United Kingdom insolvency law

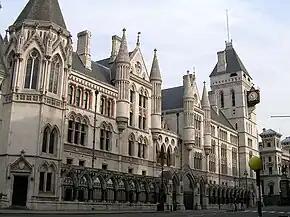
Litigation by administrators and liquidators may avoid unfair transactions or preferences to selected creditors, and make former directors pay for wrongdoing. It is not clear that accountancy firms who perform administrations bring enough claims to comply with their legal duties.

Because the essential problem of insolvent companies is excessive indebtedness, the Insolvency Act 1986 sections 1 to 7 contain a procedure for companies to ask creditors to reduce the debt they are owed, in the hope that the company may survive. For instance, directors might propose that each creditor accepts 80 per cent of the money owed to each, and to spread repayments out over five years, in return for a commitment to restructure the business' affairs under a new marketing strategy. Under chapter 11 of the US Bankruptcy Code this kind of debt restructuring is usual, and the so-called "cram down" procedure allows a court to approve a plan over the wishes of creditors if they will receive a value equivalent to what they are owed. However, under UK law, the procedure remains predominantly voluntary, except for small companies. A company's directors may instigate a voluntary arrangement with creditors, or if already appointed, an administrator or liquidator can also propose it. Importantly, secured and preferential creditors' entitlements cannot be reduced without their consent. The procedure takes place under the supervision of an insolvency practitioner, to whom the directors will submit a report on the company's finances and a proposal for reducing the debt.